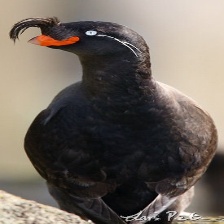
Species: CRESTED AUKLET
Scientific name: AETHIA CRISTATELLA